C Duncan

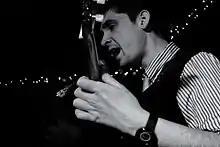
C Duncan Lock Tavern at a Festival 2015

Christopher Duncan (born 29 July 1989) is a Scottish composer and musician. His compositions have been featured on various television programmes, including "Waterloo Road", and have been performed by Icebreaker and the Sirens of Titan choir. His first solo single, "For", was released in December 2014. He is currently signed to Bella Union.